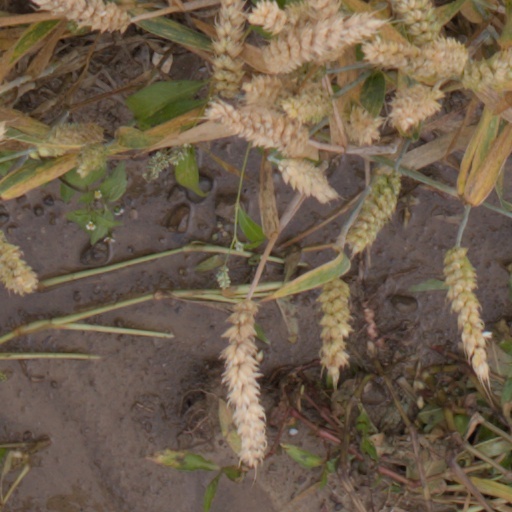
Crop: wheat